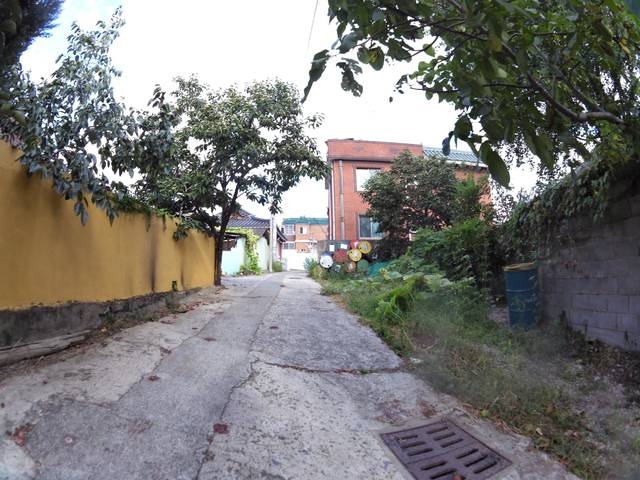
Region: South Korea
Coordinates: 35.852, 128.685